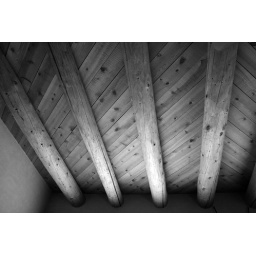
My ceiling in black and white